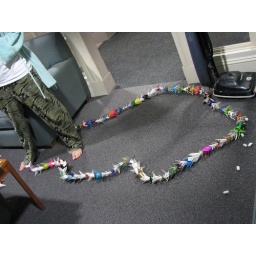
December 19, 2009 - Courtney's chain of paper cranes in the 5th floor lounge